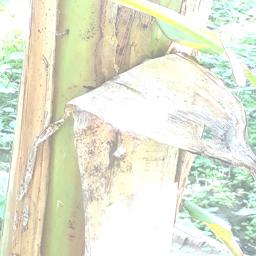
Label: BACTERIAL SOFT ROT